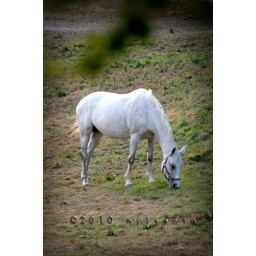
white horse in Medford